Mien Sugandhi

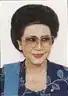
Photo of Mien Sugandhi

Mien Sugandhi (28 July 1934 – 5 January 2020) was an Indonesian politician who served as the State Minister of Women's Affairs from March 1993 to March 1998 under President Suharto's rule.